Iraq Commitment Medal

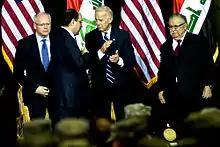
Vice President is awarded the new medal on the Iraqi government's Day of Commitment in 2011.

The Commitment Medal is a gold-colored medal with enamel, 1 9/16 in diameter. On the front the relief of Iraq represents the area of operation. The lines symbolize the Tigris and Euphrates Rivers, recalling Iraq’s title as “the land of two rivers.” The two hands superimposed over the relief symbolize the friendship between Iraq and her coalition allies. The star at the center top represents a vision of unity for the seven peoples of Iraq (Sunni, Shia, Kurd, Turkoman, Assyrian, Yazidi, Armenian) leading to a more secure, prosperous and free future for Iraqis. The inscription in both Arabic and English merge into a continuous circle symbolizing the closeness of Iraq and her allies.